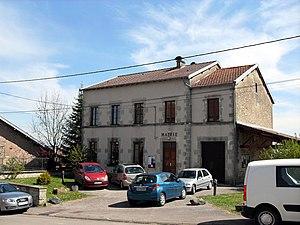
La mairie de Mont-lès-Lamarche
Mont-lès-Lamarche est une commune française située dans le département des Vosges en région Grand Est.